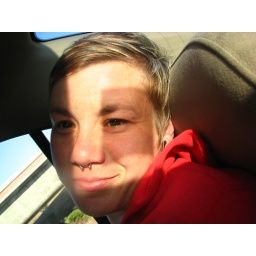
so sleepy in the car on the way home from Santa Cruz